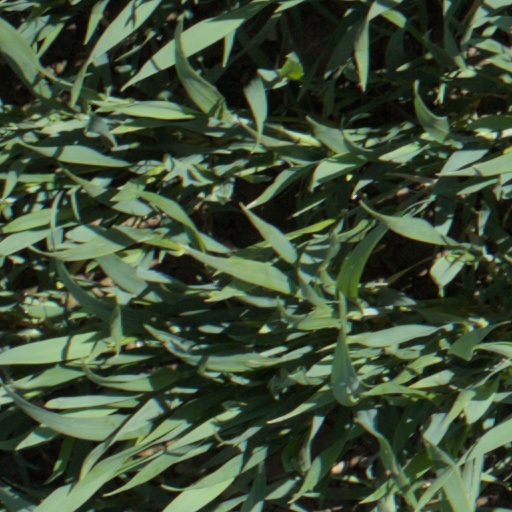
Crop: wheat